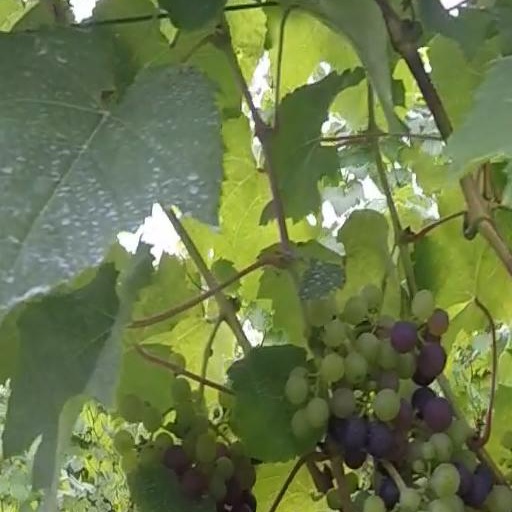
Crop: grape